Zhenyuanlong

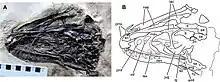
Detail of the skull

"Zhenyuanlong" had very short arms and the shortest arm-to-leg length ratio of any known dromaeosaurid except for the basal dromaeosaurid "Mahakala" and the giant unenlagiine "Austroraptor". Its arms also exhibit some unique and unusual features seen in few related dinosaurs. The radius of "Zhenyuanlong"'s forearm is among the proportionally thinnest of any theropod dinosaur, comparable only to a handful of basal coelurosaurs and to alvarezsauroids, which had extremely reduced arms and hands. "Zhenyuanlong" is also unique among Liaoning dromaeosaurids for its second metacarpal being shorter than the combined lengths of the first metacarpal and first bone of the innermost finger.